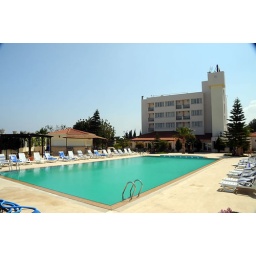
Pool view with the main hotel building and the pool bar in sight